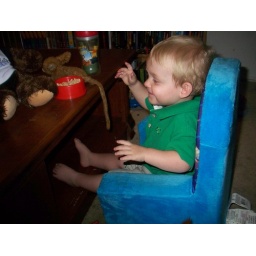
Trent sitting in his chair watching tv